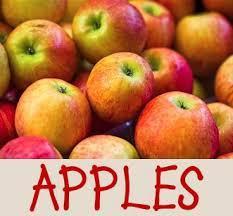
Label: apples